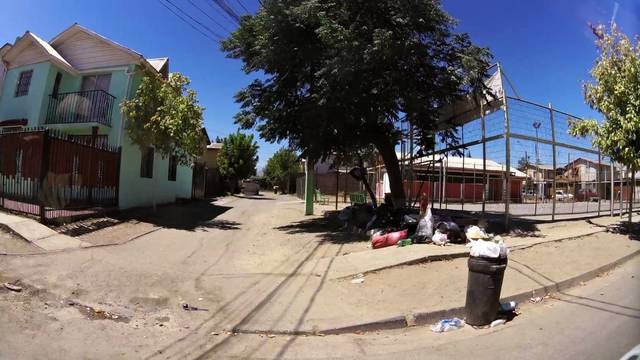
Region: Chile
Coordinates: -34.149, -70.717